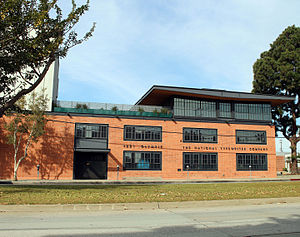
Bad Robot Productions
Bad Robot Productions er et produktionsselskab ejet af J.J. Abrams. Selskabet er ansvarligt for tv-serierne Alias, Lost, What About Brian, Six Degrees og filmen Cloverfield. Selskabet står også bag den nye Star Wars-Trilogi i samarbejde med andre selskaber.